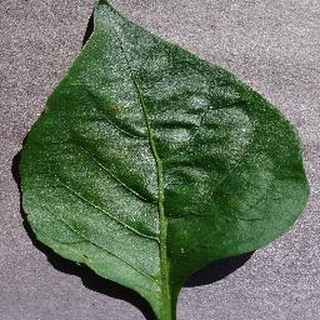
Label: healthy_bell_pepper